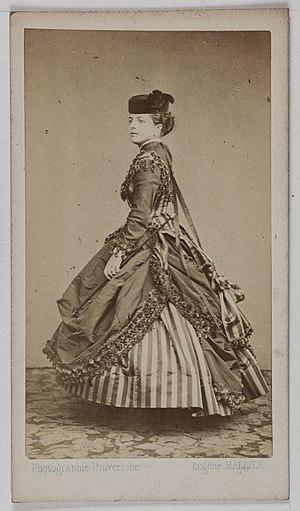
Pose de l'actrice et ""demi-mondaine"" Joséphine Athalie Manvoy dans les studios parisiens du célèbre photographe Eugène Hallier."
Joséphine Athalie Manvoy, née à Paris le 29 juin 1843 et morte à Paris 8ᵉ le 13 octobre 1887, est une artiste dramatique française et demi-mondaine fastueuse, très populaire sous le Second Empire.